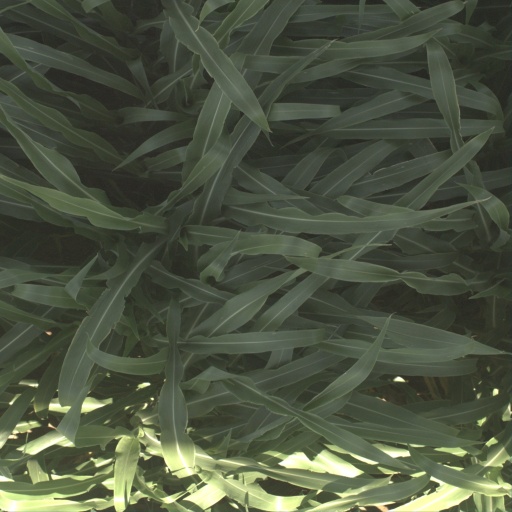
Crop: sorghum